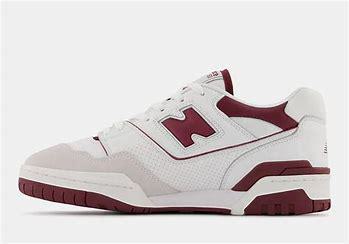
Brand: New
Model: Balance 550